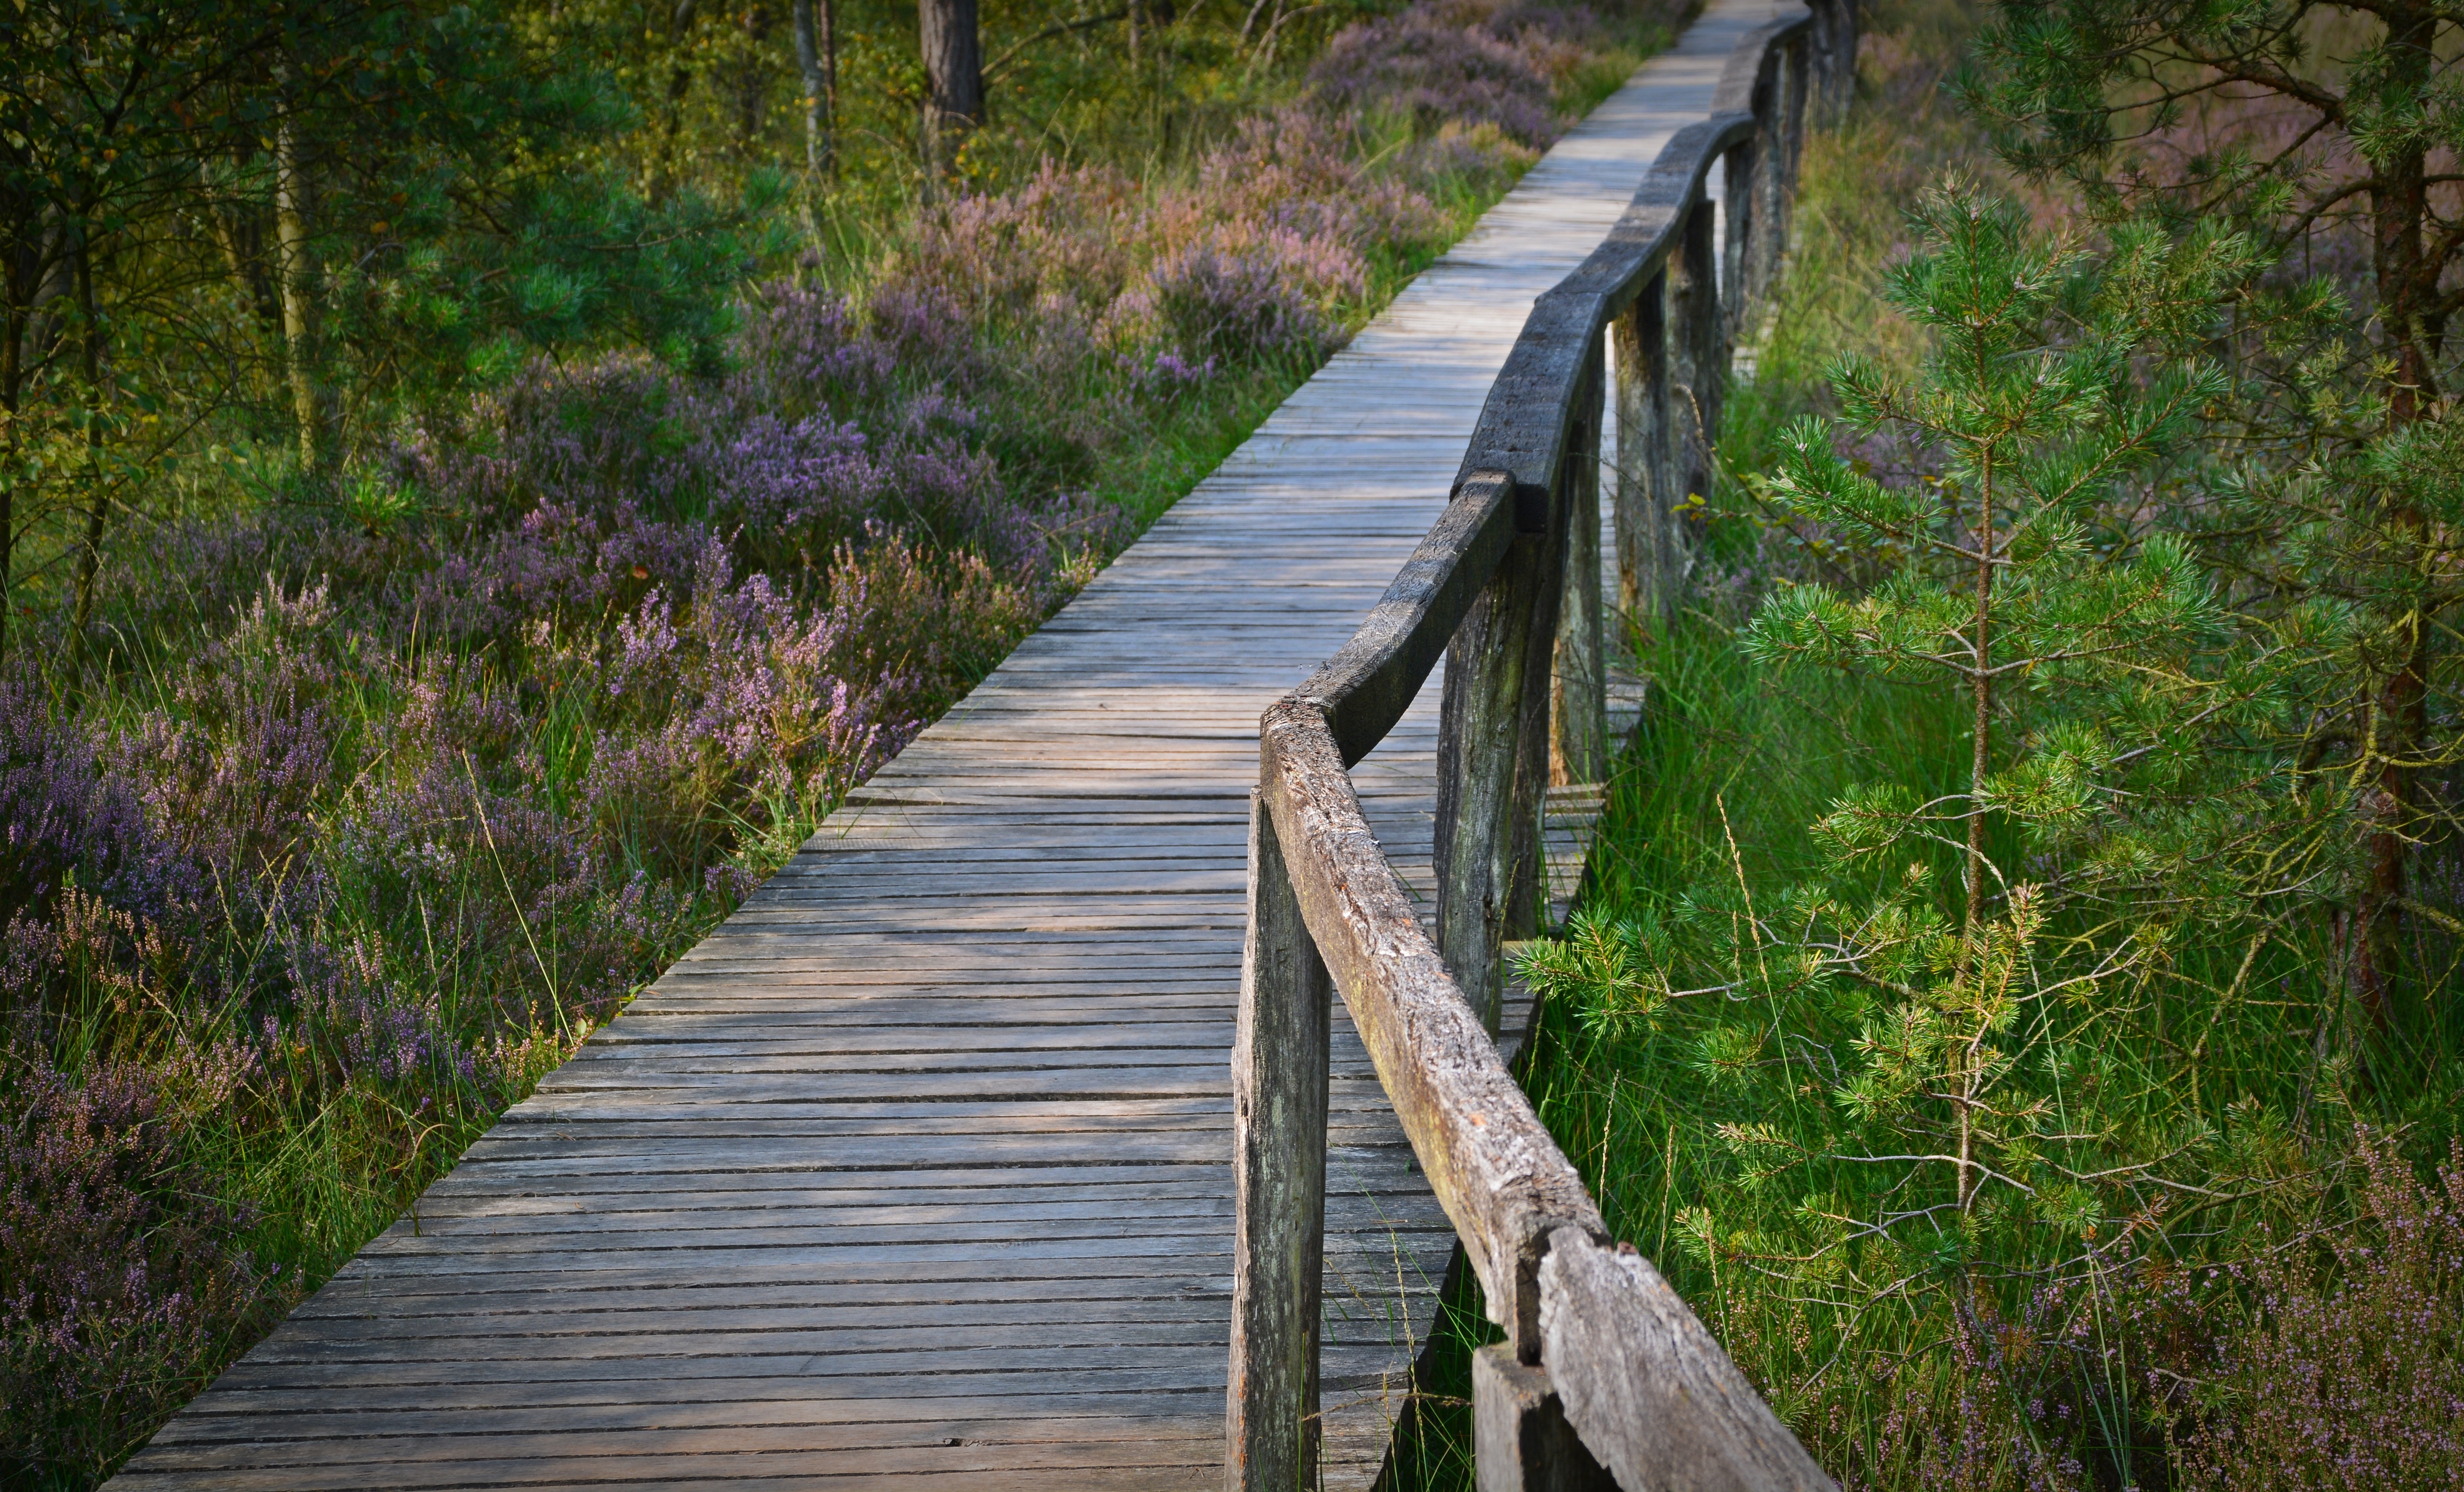
tree, nature, forest, grass, boardwalk, trail, bridge, river, walkway, web, railing, green, autumn, waterway, wetland, woodland, habitat, away, natural environment, nonbuilding structure